Gold Coast (novel)

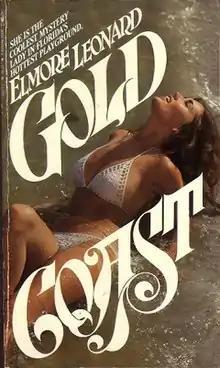
First edition (publ. Bantam Books)

Gold Coast is a 1980 crime fiction novel by American author Elmore Leonard. It was published as a mass-market paperback original. The book was adapted by Harley Peyton as a 1997 television film, Elmore Leonard's Gold Coast, directed by Peter Weller, and starring David Caruso and Marg Helgenberger.